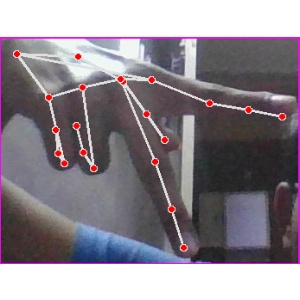
अक्षर: प